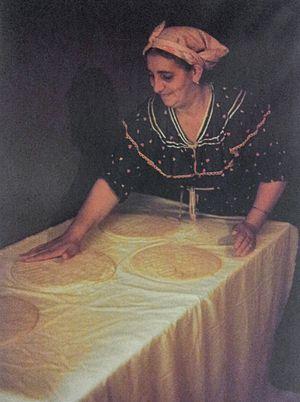
Cuisine algérienne
La cuisine algérienne se caractérise par une richesse tirée de la production terrestre et marine. C'est une cuisine méditerranéenne et nord-africaine ayant pour substrat la cuisine berbère. Elle offre une composante de mets variés selon les régions et selon les saisons, ce qui donne une palette culinaire très diversifiée. Cette cuisine qui fait appel à une multitude de produits, reste tout de même celle des légumes et céréales qui, depuis toujours, sont produites avec abondance dans le pays, autrefois appelé « grenier de Rome » puis « grenier de l'Europe ». De plus, le passé riche de l'Algérie a contribué à l'acheminement d'une abondance de mets originaires de différentes périodes et régions du monde. En effet, les conquêtes ou les déplacements démographiques vers le territoire algérien ont été l'un des principaux facteurs d'échanges entre les différents peuples. Parmi toutes les spécialités dont dispose l'Algérie, les plus fameuses sont le couscous, reconnu comme plat national, ainsi que les pâtisseries traditionnelles qualifiées de « pâtisseries orientales » dans les pays occidentaux.
La Kabylie est une région historique située dans le Nord de l'Algérie, à l'est d'Alger.